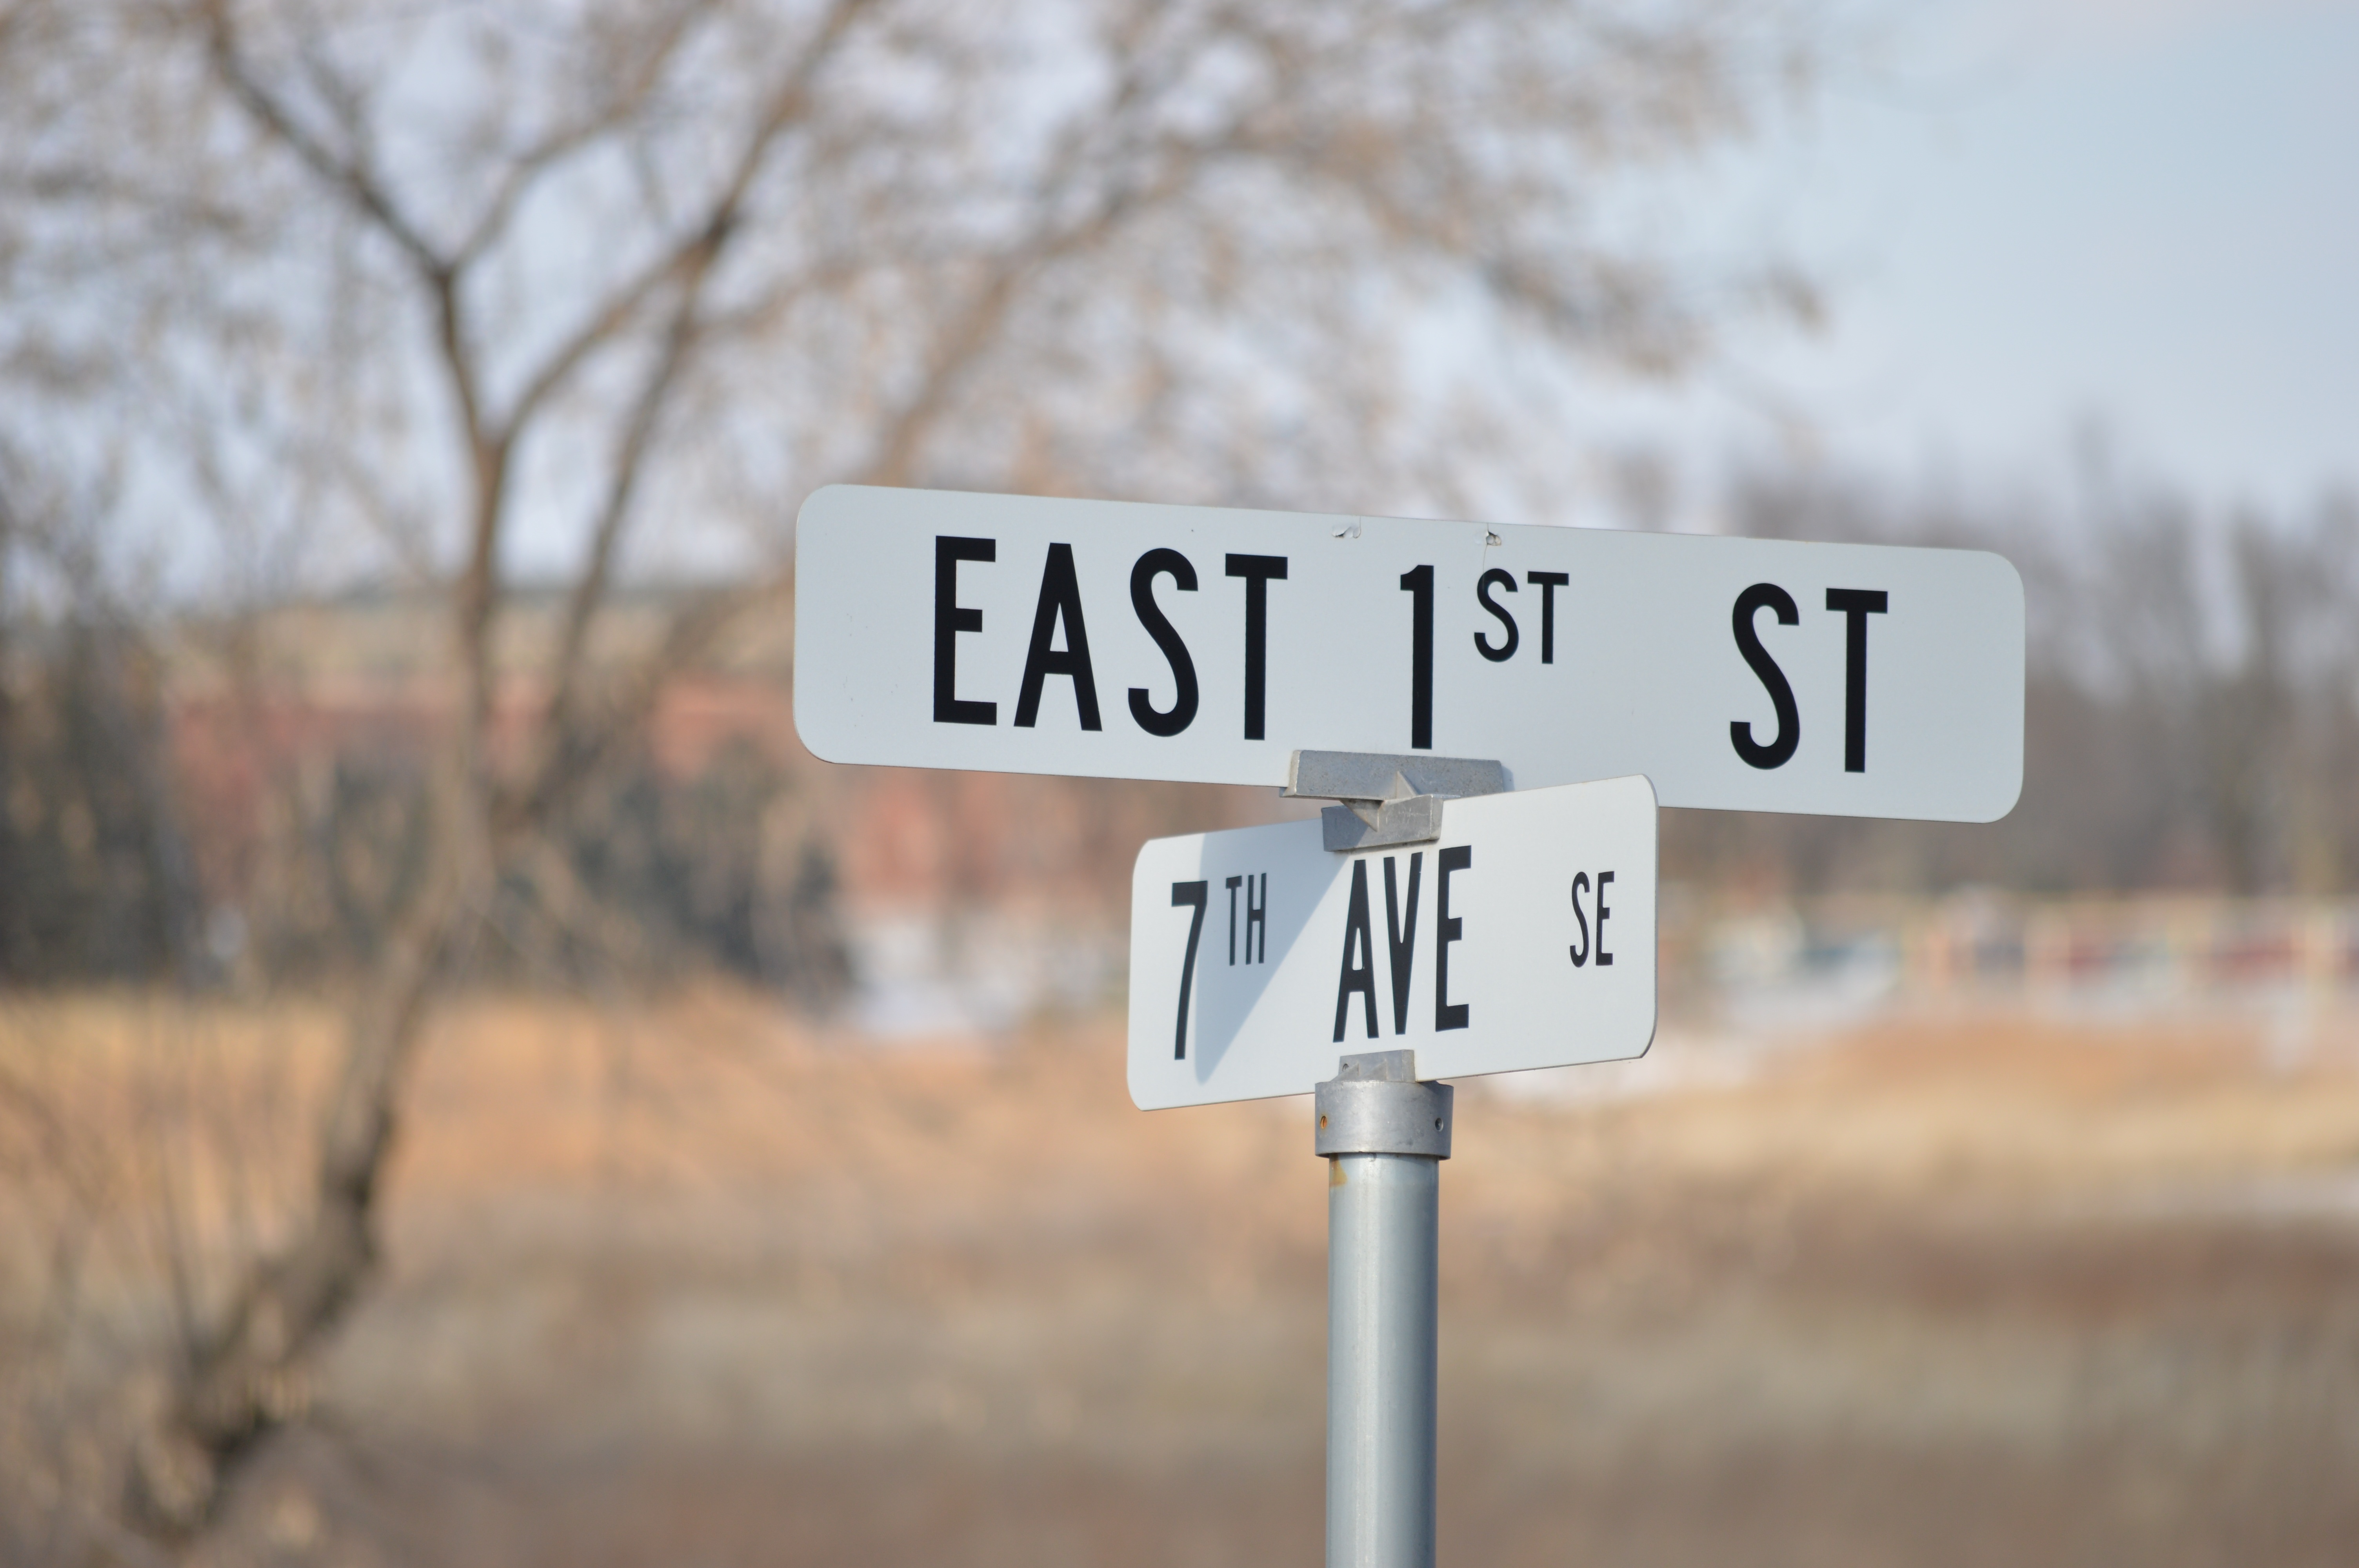
path, outdoor, winter, road, countryside, morning, town, urban, summer, travel, sign, rural, direction, journey, metal, street sign, route, signage, streets, place, location, signpost, marker, way, navigation, destination, pointer, position, road signs, traffic sign, cross road, guidepost